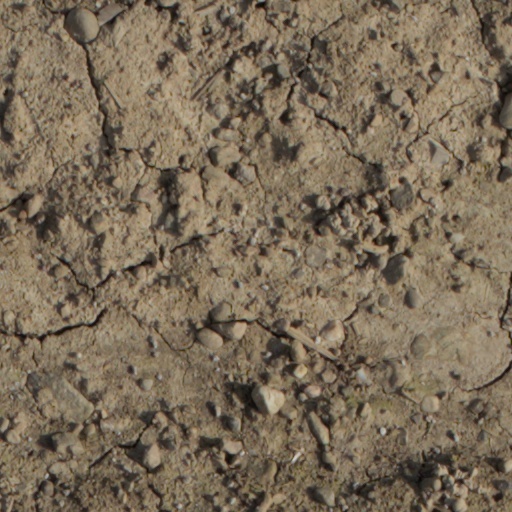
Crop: wheat